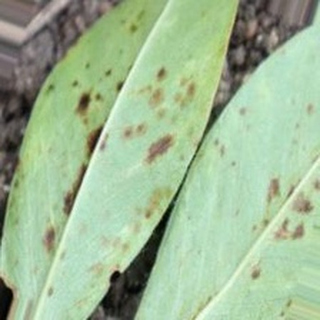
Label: groundnut_rust